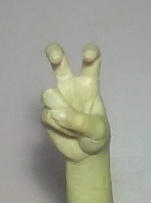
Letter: toot